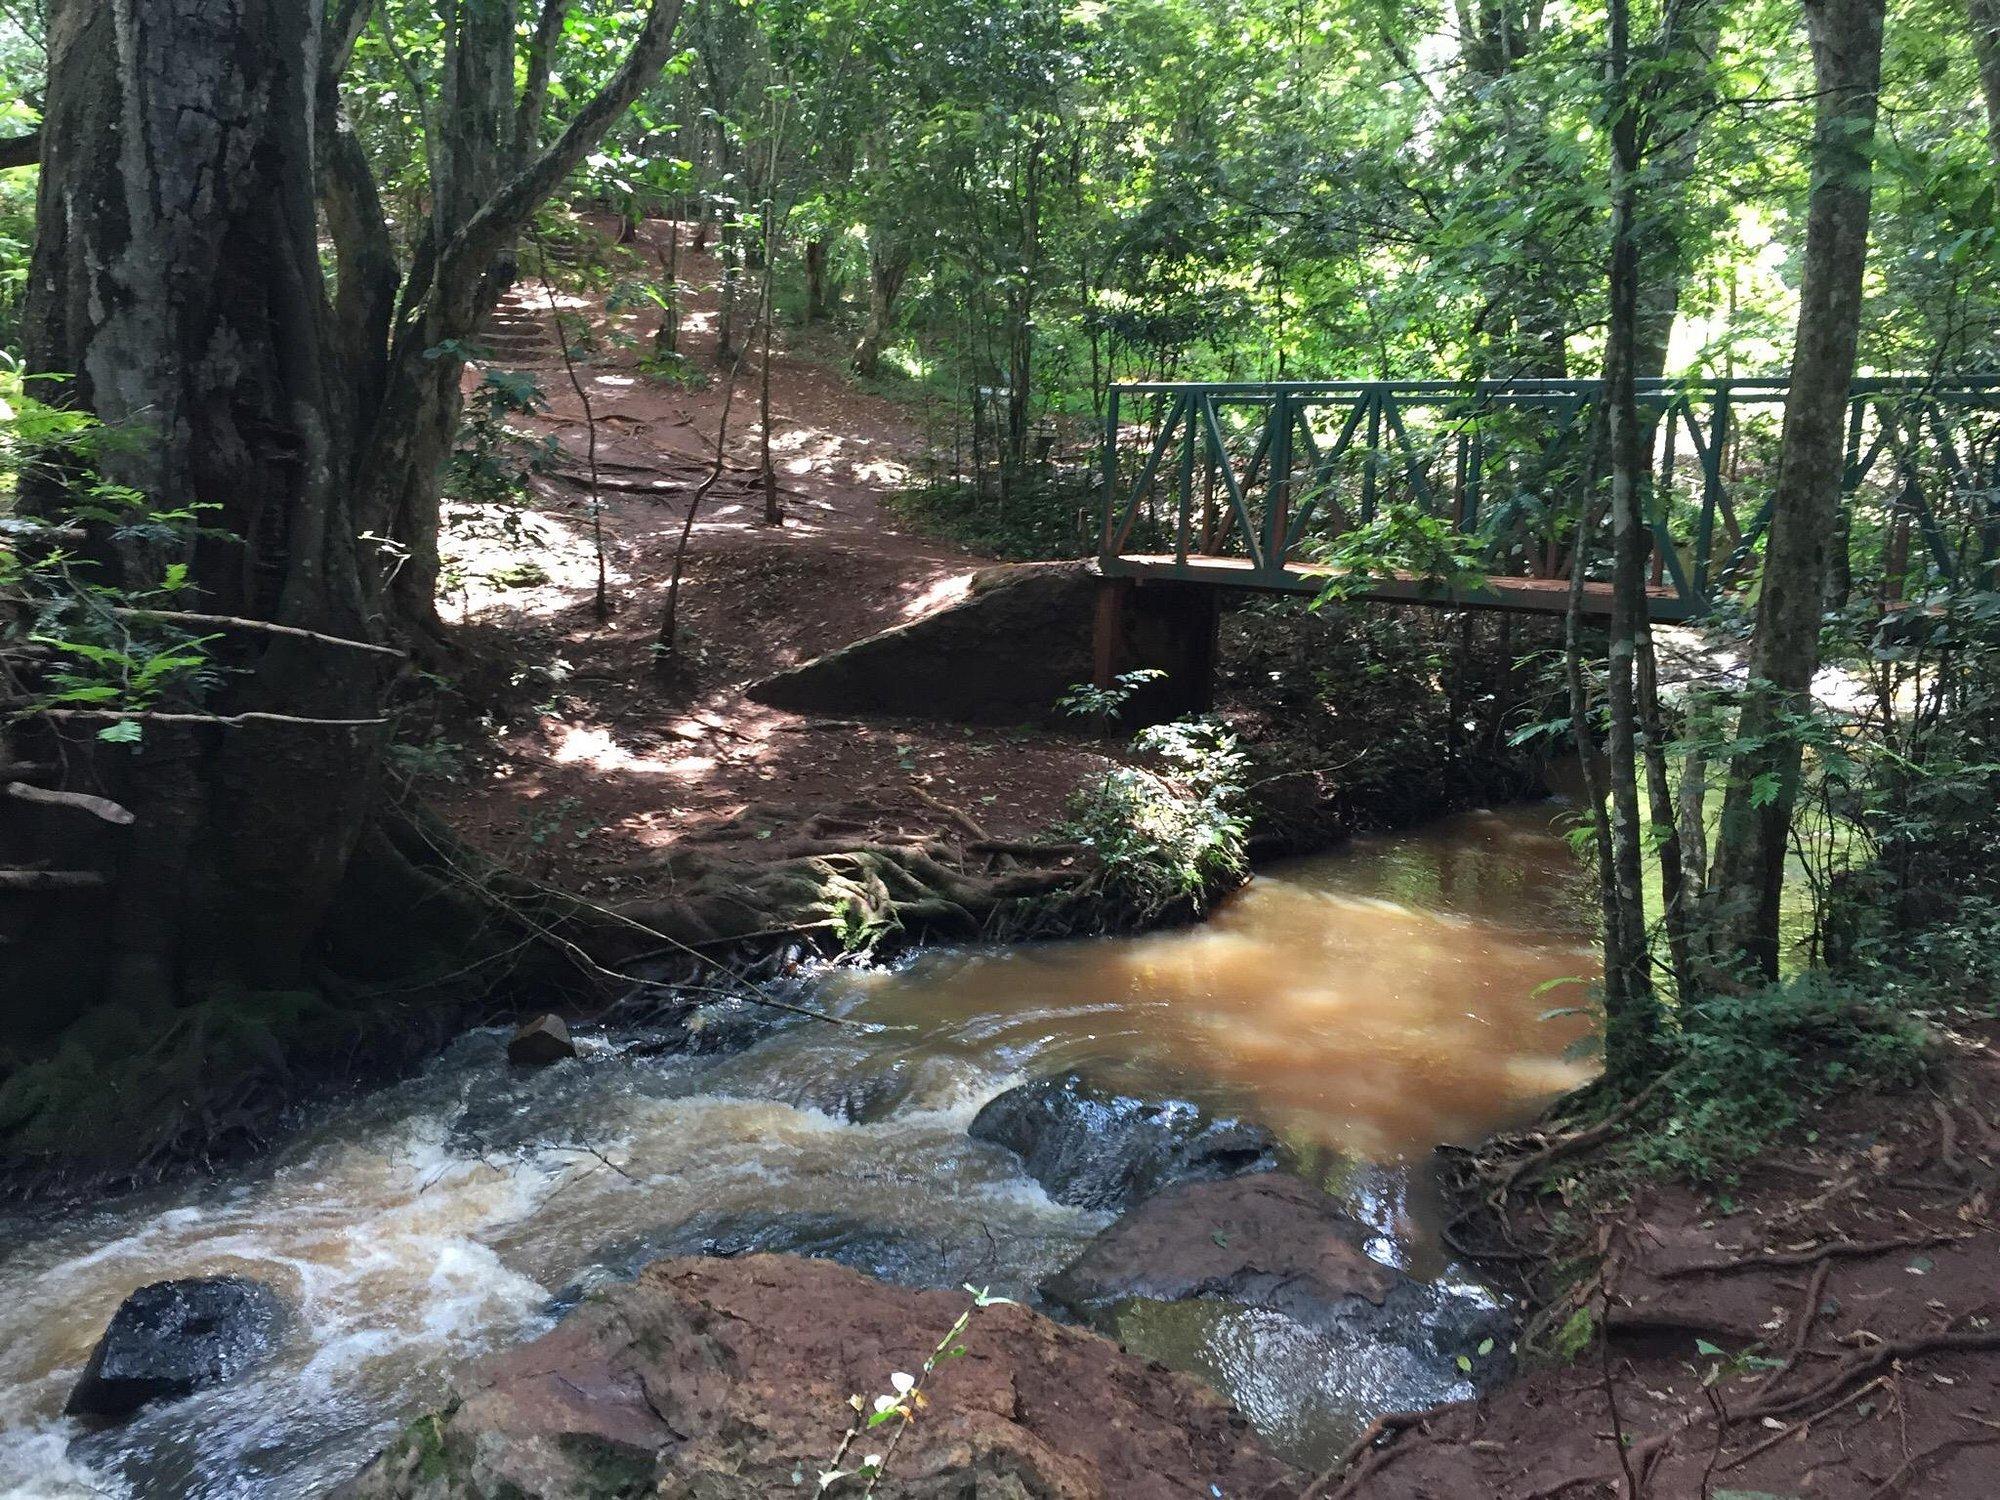
Mfereji wa maji uliopita katikati ya miti minene iliyoota kwa asili, na kutengeneza misitu itumikayo kama vyanzo vya maji au mazingira ya makazi kwa viumbe hai mbalimbali.